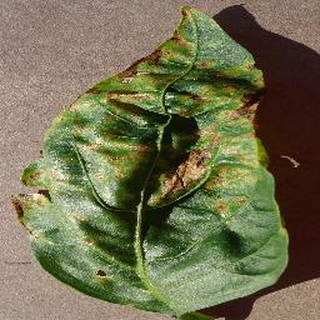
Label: bell_pepper_bacterial_spot